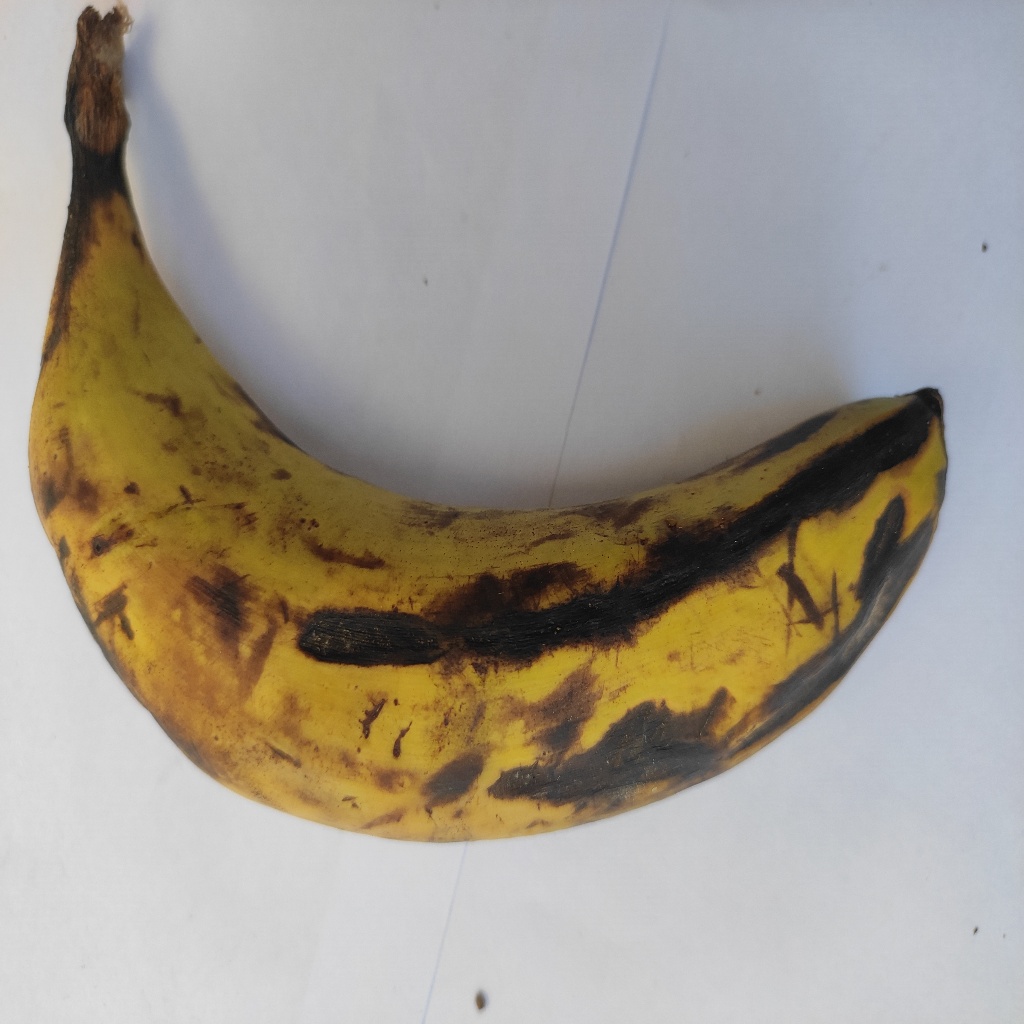
Crop: banana
Quality class: Defect